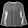
Label: Shirt